Mannargudi Easwaran

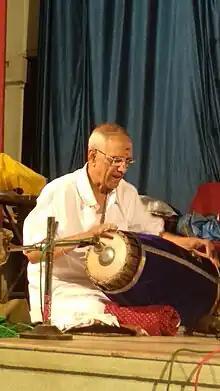

Mannargudi Easwaran (born 1 April 1947) is a leading contemporary "mridangam" player and Carnatic musician. He was a staff artiste of All India Radio and has received several awards, such as the Sangeet Natak Akademi Award (2008) and Kartik Fine Arts' Lifetime Achievement Award.